Ninagagi

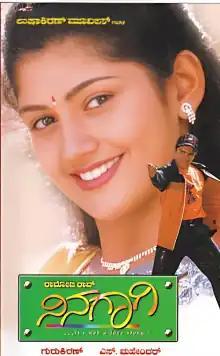
CD cover

Ninagagi is a 2002 Indian Kannada language romantic musical film directed by S. Mahendar. The film stars Vijay Raghavendra in his first role as an adult and newcomer Radhika. The film is about a special friendship between a boy and girl. The film is a remake of the Malayalam film "Niram" (1999). The film was produced by Ramoji Rao and the music was composed by Gurukiran.